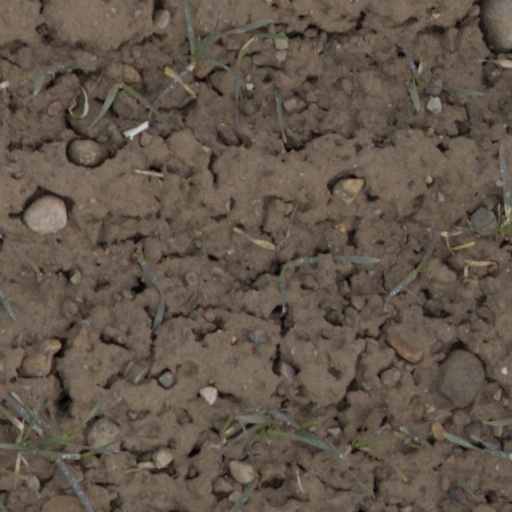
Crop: wheat